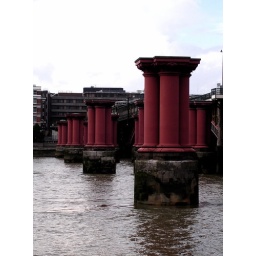
a bridge of columns in London